Naughty Boy

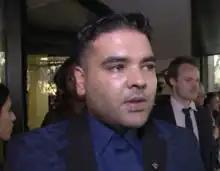
Naughty Boy at the fifth annual Asian Awards (2015)

Shahid Khan (born 1 January 1981), known professionally as Naughty Boy, is an English DJ, record producer, music programmer and songwriter. In 2012, Khan signed a three-year publishing deal with Sony ATV, as well as a recording contract with Virgin EMI Records to release his debut studio album, "Hotel Cabana" (2013). Its first two singles, "Wonder" (with Emeli Sandé) and "Lifted" (with Sandé), both peaked within the top ten of the UK singles chart, while its third, "La La La" (featuring Sam Smith), peaked atop the chart. His 2015 single, "Runnin' (Lose It All)" (with Beyoncé and Arrow Benjamin), received double platinum certification by the British Phonographic Industry (BPI).